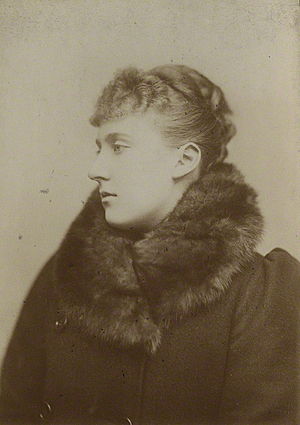
Aribert af Anhalt / Biografi / Ægteskab
Prinsesse Marie Louise af Augustenborg i 1890'erne.
Prins Aribert af Anhalt var en tysk prins, der tilhørte Huset Askanien og var søn af Hertug Frederik 1. af Anhalt. Fra september til november 1918 var han regent i det lille hertugdømme Anhalt i det centrale Tyskland på vegne af sin mindreårige nevø, Hertug Joachim Ernst.